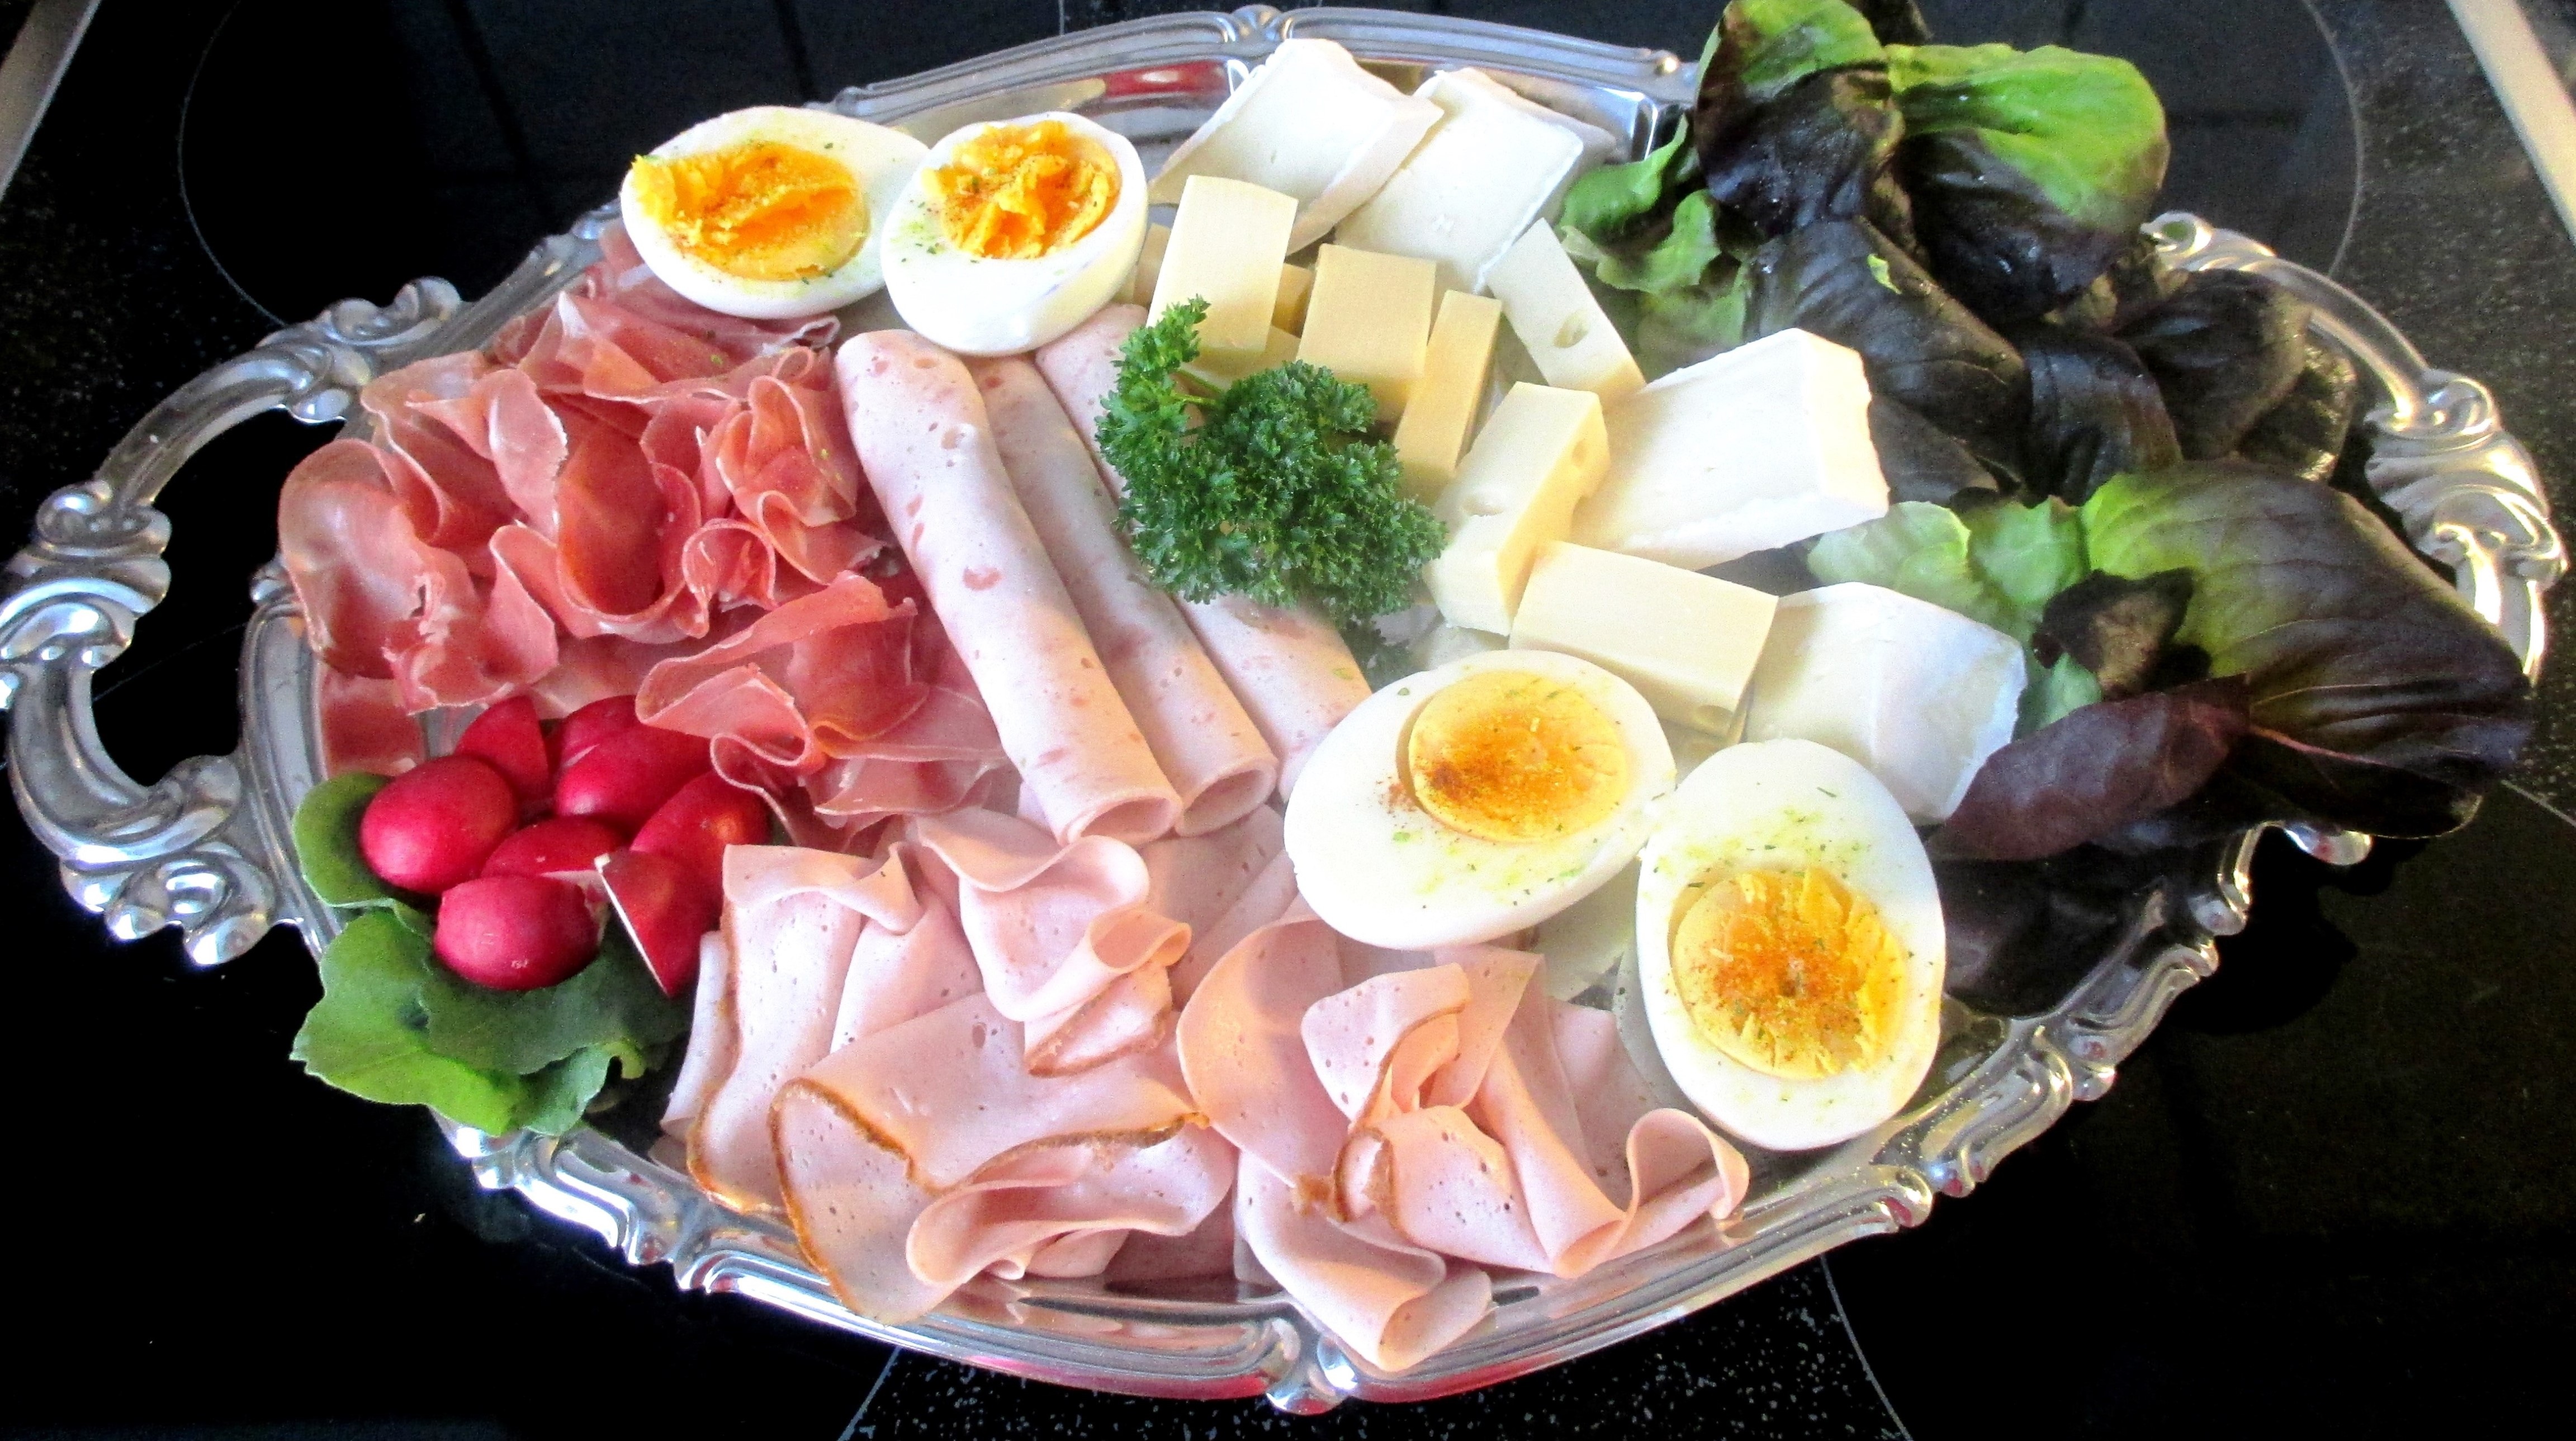
dish, meal, food, seafood, fish, eat, meat, cuisine, delicious, buffet, egg, cheese, asian food, dinner, brunch, cold cuts, vespers, hors d oeuvre, hot pot, meat plate